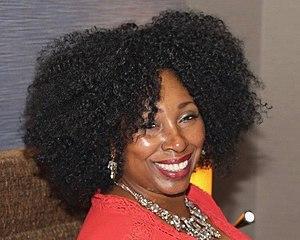
Jo Martin est une actrice britannique.
Le Docteur est le personnage principal de la série télévisée de science-fiction britannique Doctor Who, produite par la BBC. Jusqu'ici, seize acteurs ont officiellement interprété le rôle principal du Docteur, le premier étant William Hartnell. L'actuel, le treizième, est joué par Jodie Whittaker.
Le Docteur, sous le faux nom de Ruth Clayton, est une incarnation passée et oubliée du Docteur, le personnage principal de la série de science-fiction britannique Doctor Who. Il est joué par l'actrice britannique Jo Martin. Elle apparaît avec le Treizième Docteur, incarné par Jodie Whittaker, durant l'épisode 5 de la saison 12, intitulé Le Contrat des Judoons.